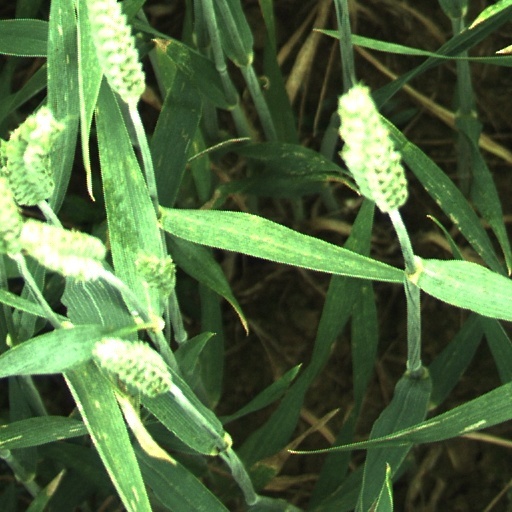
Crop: wheat